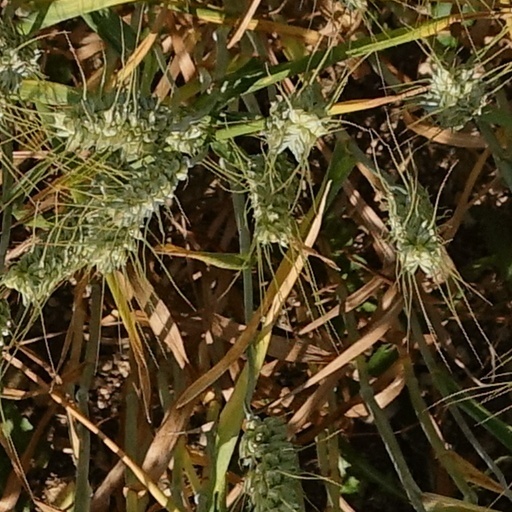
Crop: wheat